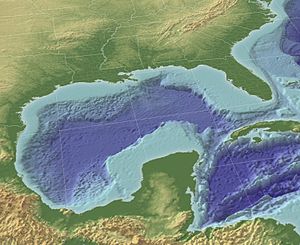
Mexicanske Golf
Den Mexicanske Golf i 3-D-perspektiv.
Den Mexicanske Golf er en stor havbugt, der støder op til og næsten er omsluttet af Nordamerika.